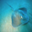
Label: ray